Girdle Stanes

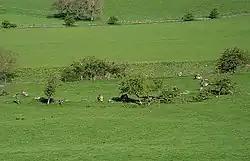
Girdle Stanes in 2008

The Girdle Stanes is a stone circle near Eskdalemuir, Dumfries and Galloway. The western portion of the circle has been washed away by the White Esk, leaving 26 of an original 40 to 45 stones in a crescent. Unlike the majority of such sites in Dumfriesshire, the Girdle Stanes forms a true circle rather than an oval. When complete, its diameter would have been 39m.